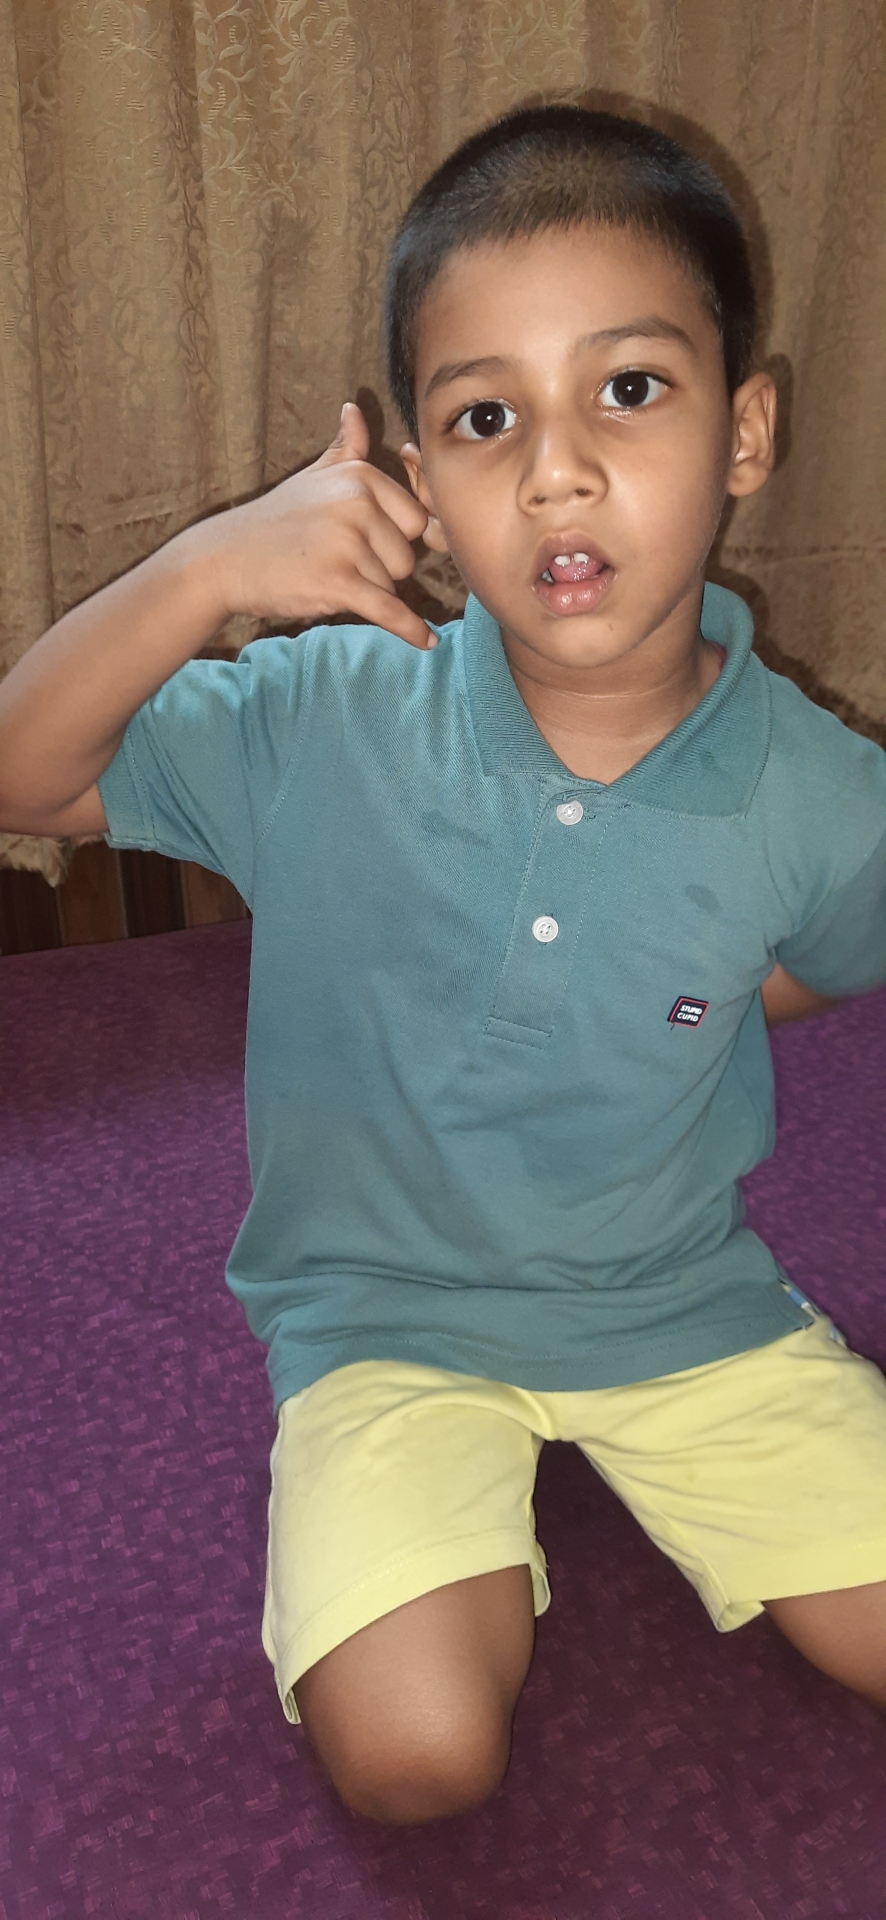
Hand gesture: call